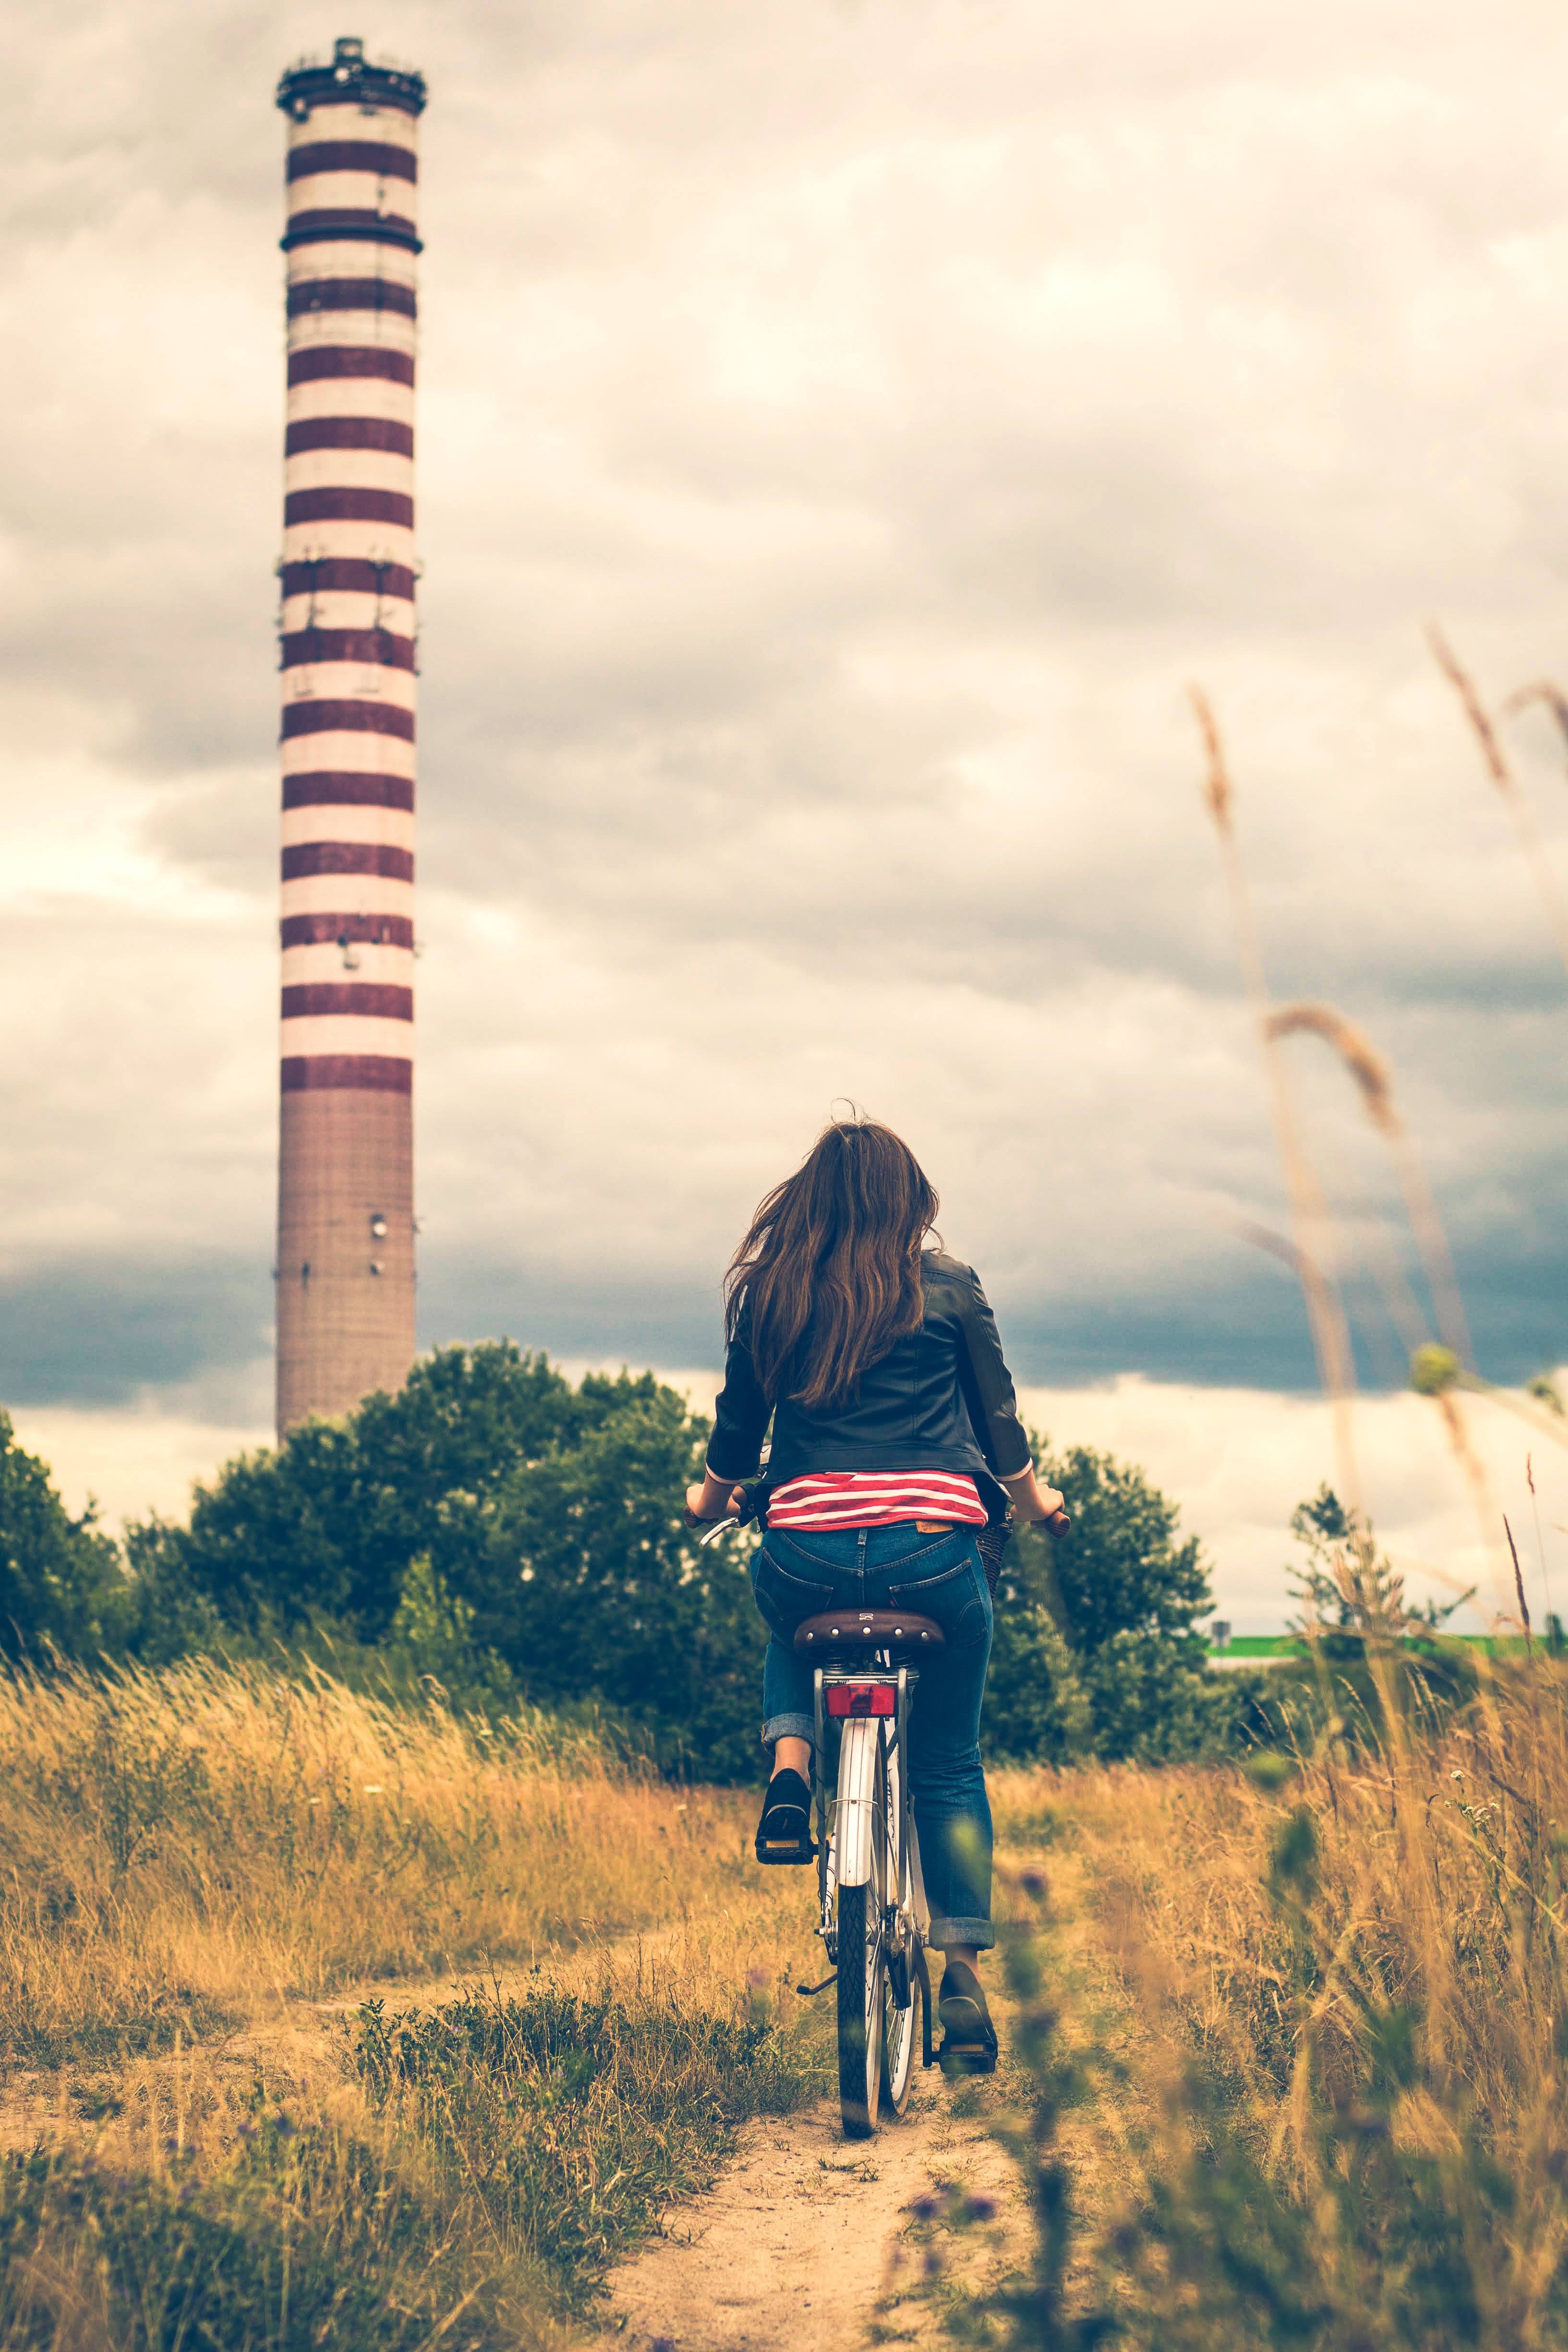
sky, cloud, photography, tree, grass, horizon, girl, meteorological phenomenon, sunlight, landscape, field, prairie